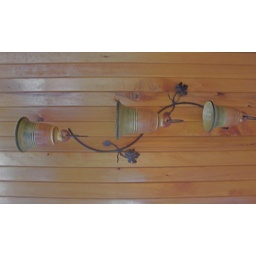
decorative bells on wall in wine bar of lodge